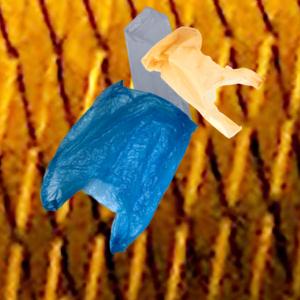
Label: plasticbags